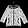
Label: Coat